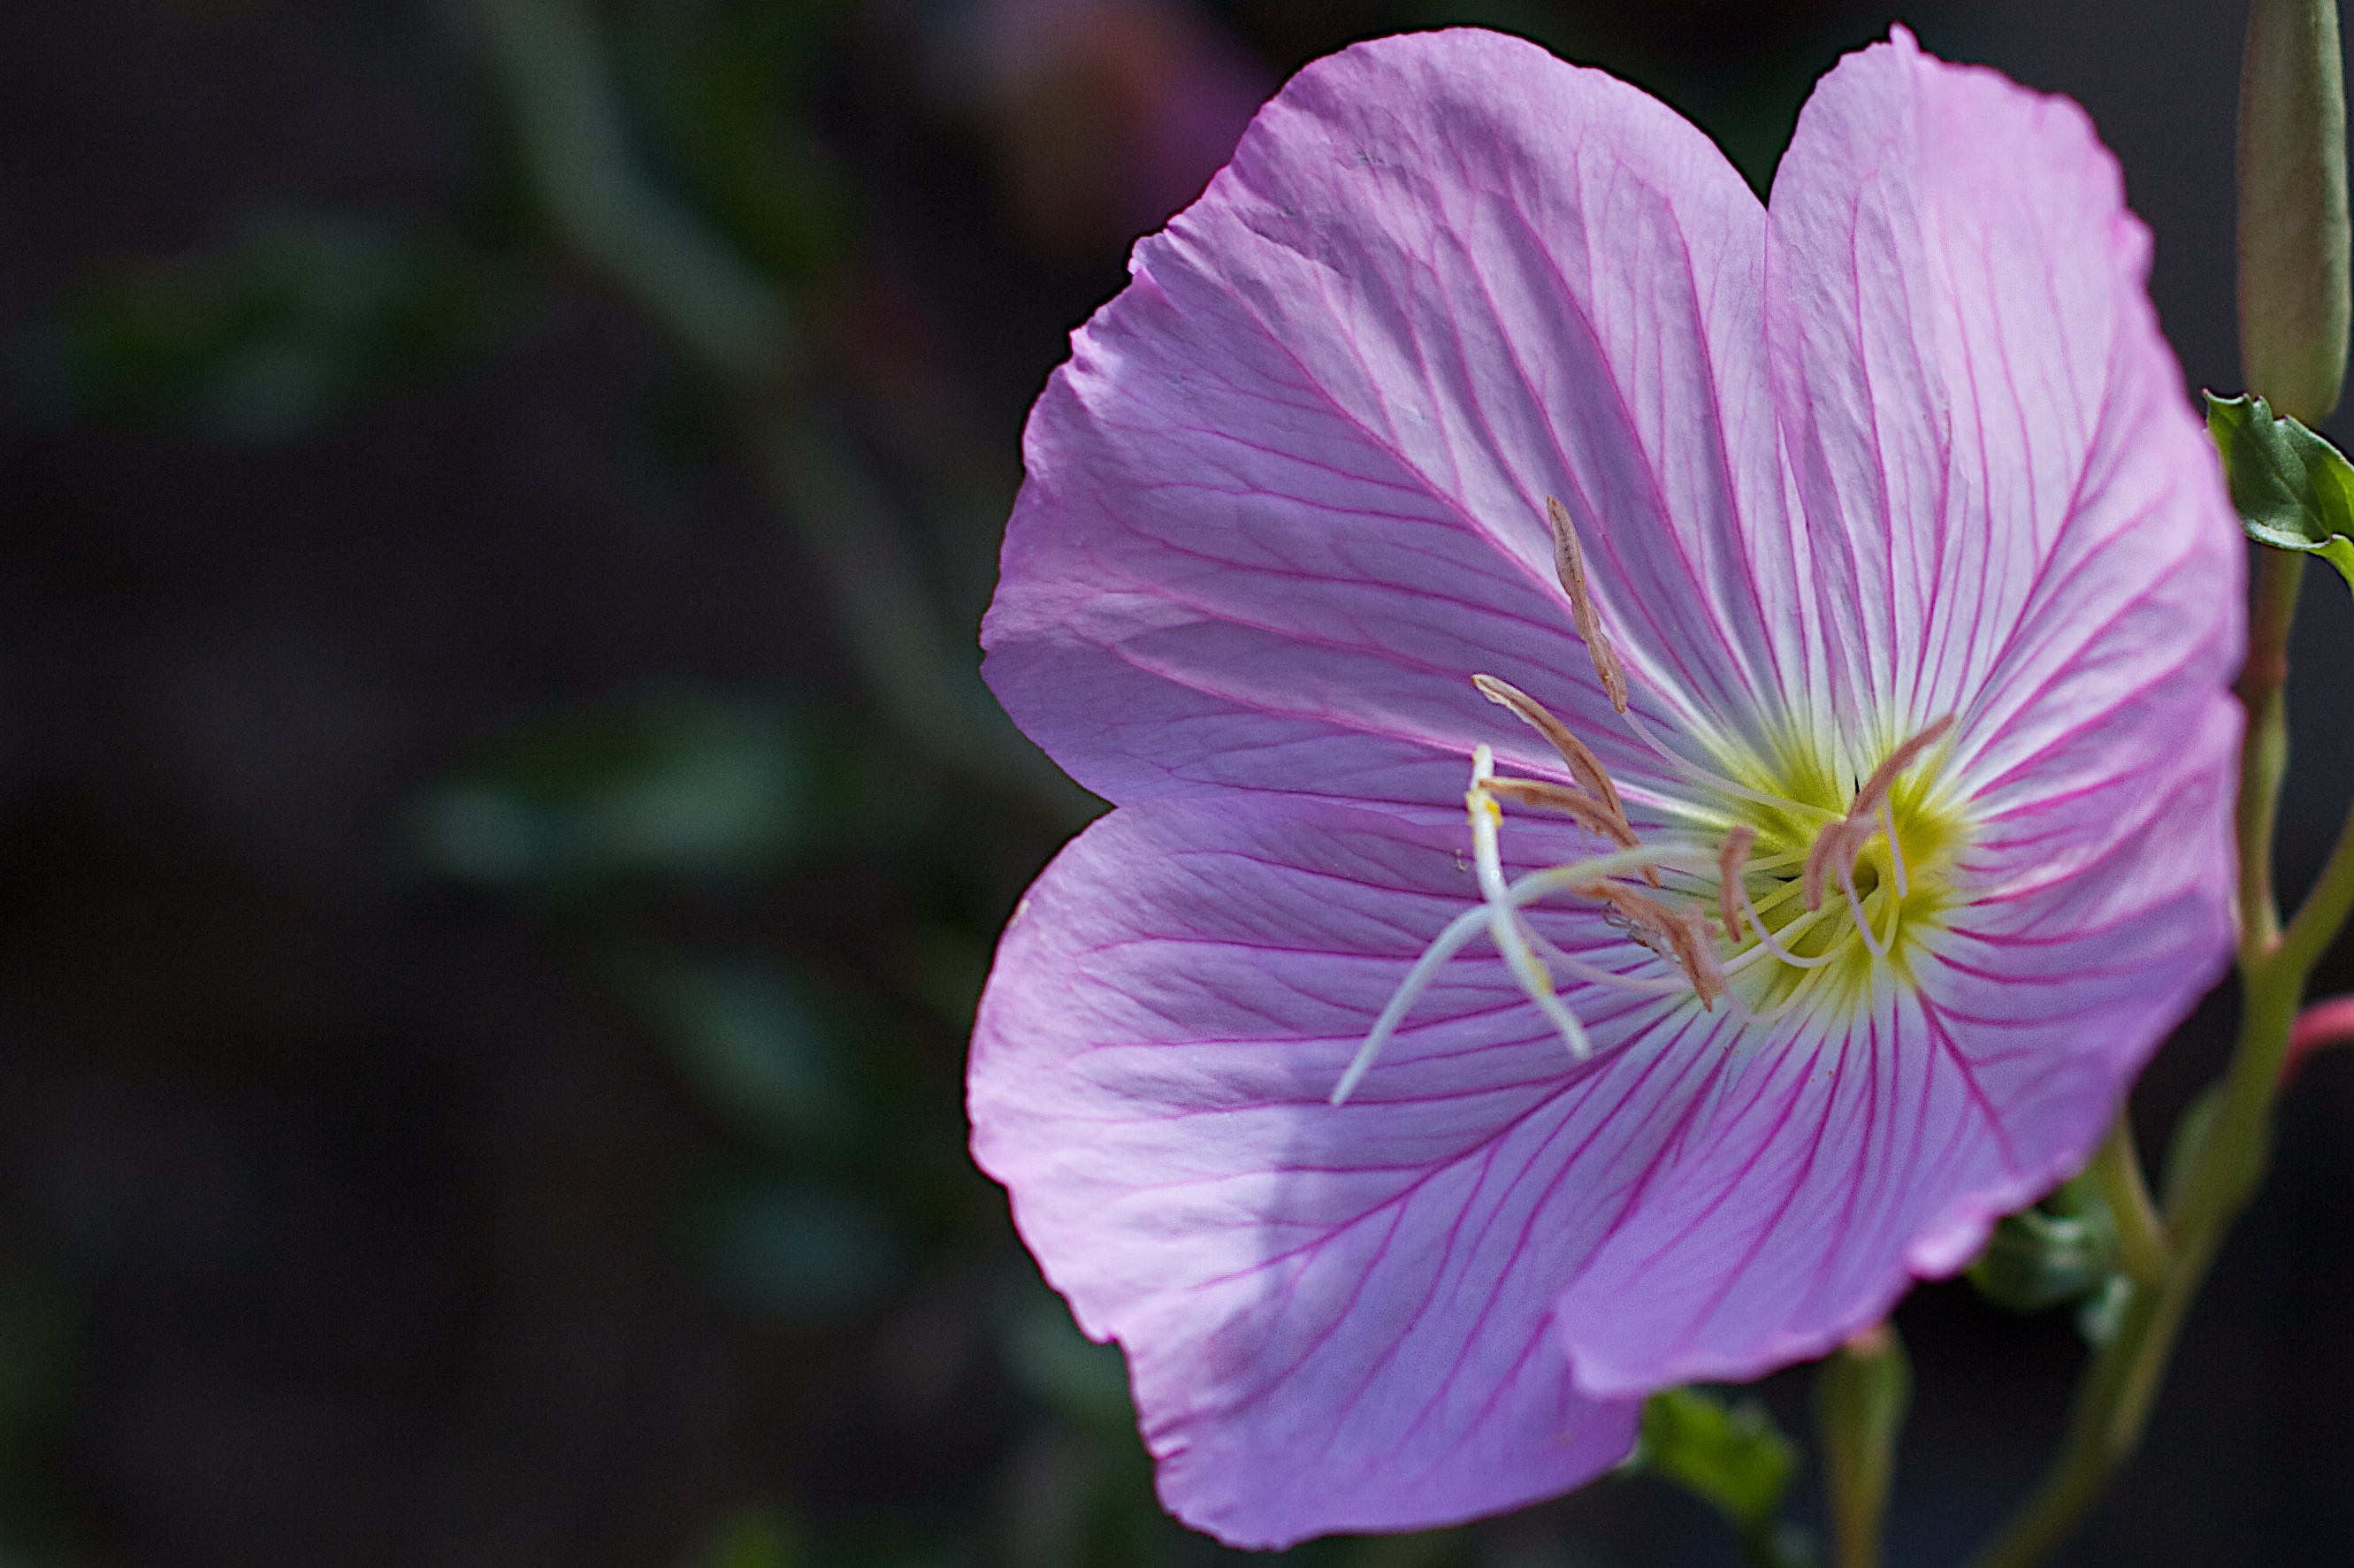
nature, blossom, plant, photography, flower, petal, botany, flora, wildflower, evening primrose, macro photography, flowering plant, annual plant, plant stem, land plant